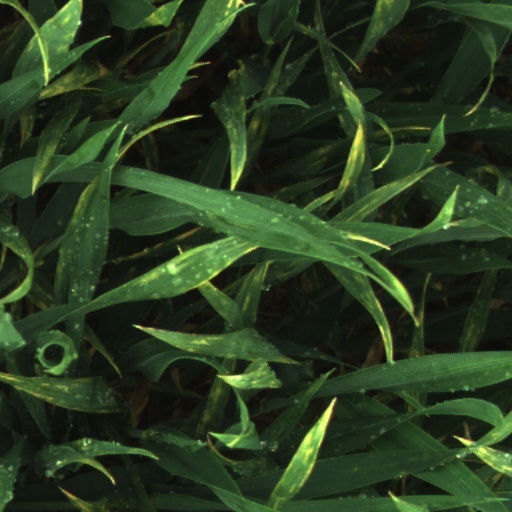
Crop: wheat